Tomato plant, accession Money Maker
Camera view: bottom (45 deg); turntable rotation: 30 degrees
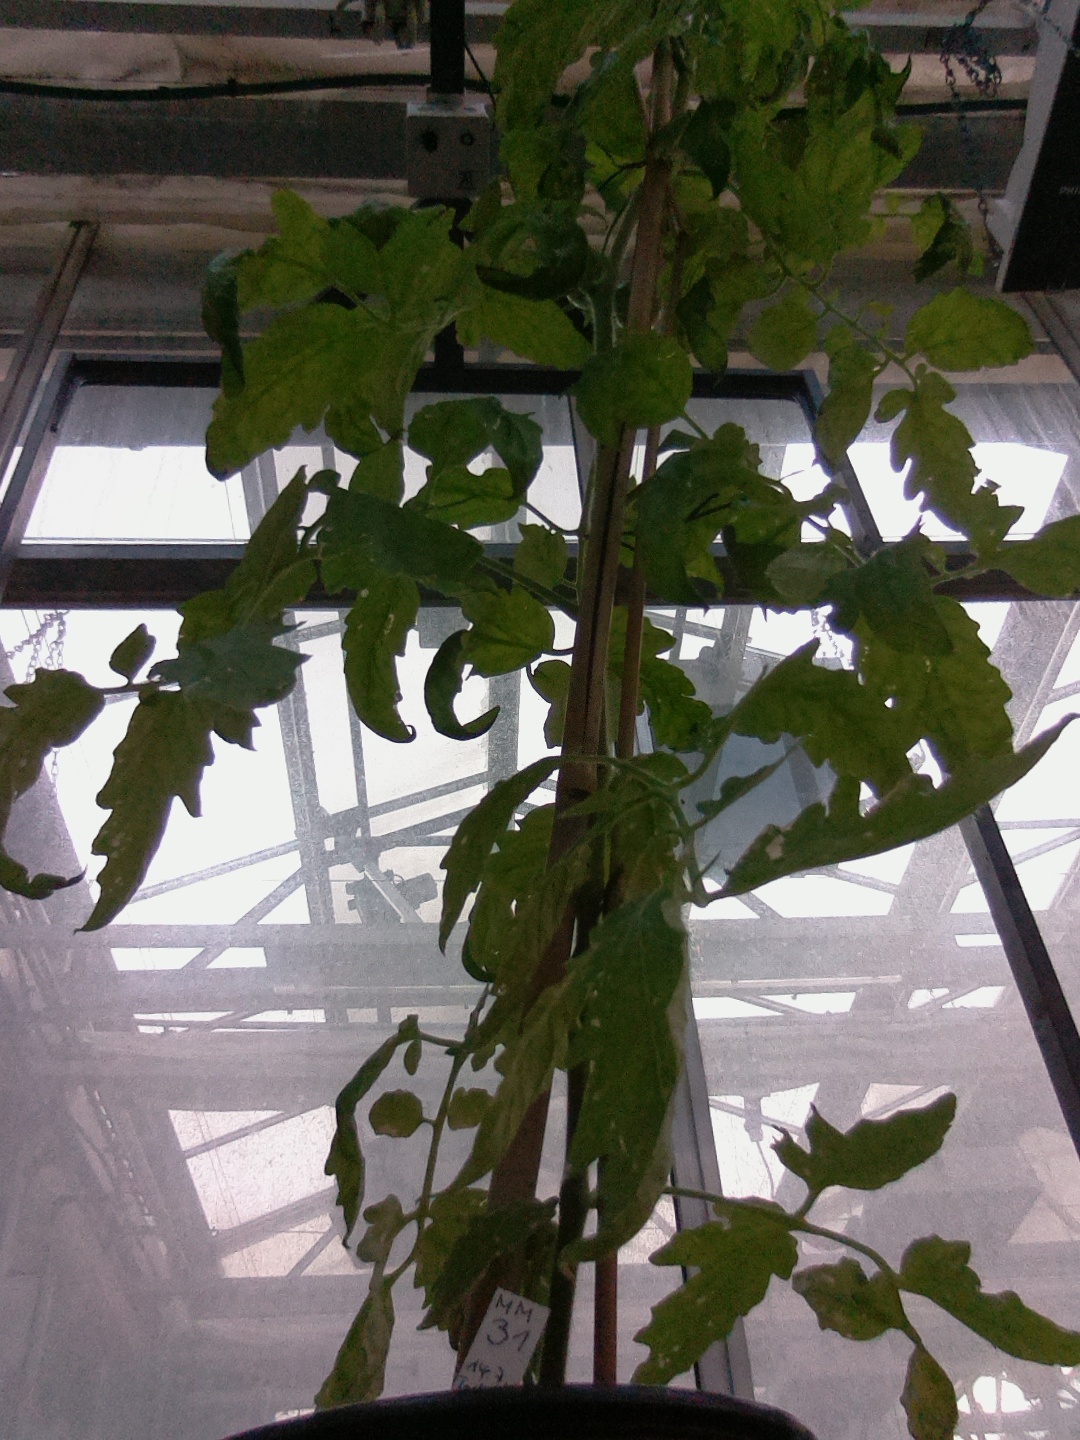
BBCH growth stage 73: 30%-40% of final fruit size